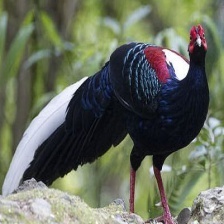
Species: SWINHOES PHEASANT
Scientific name: LOPHURA SWINHOII